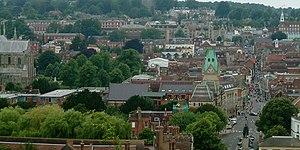
Winchester, Angleterre, Royaume-Uni
Winchester est la ville capitale du comté de Hampshire, dans le Sud de l’Angleterre. Située sur le fleuve Itchen, cette ville modeste du Royaume-Uni a le statut de cité.